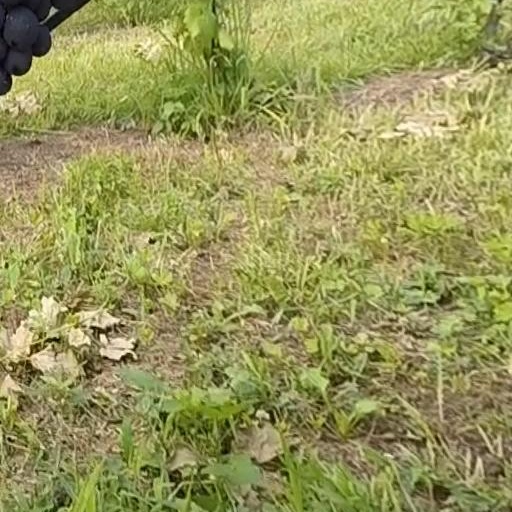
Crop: grape